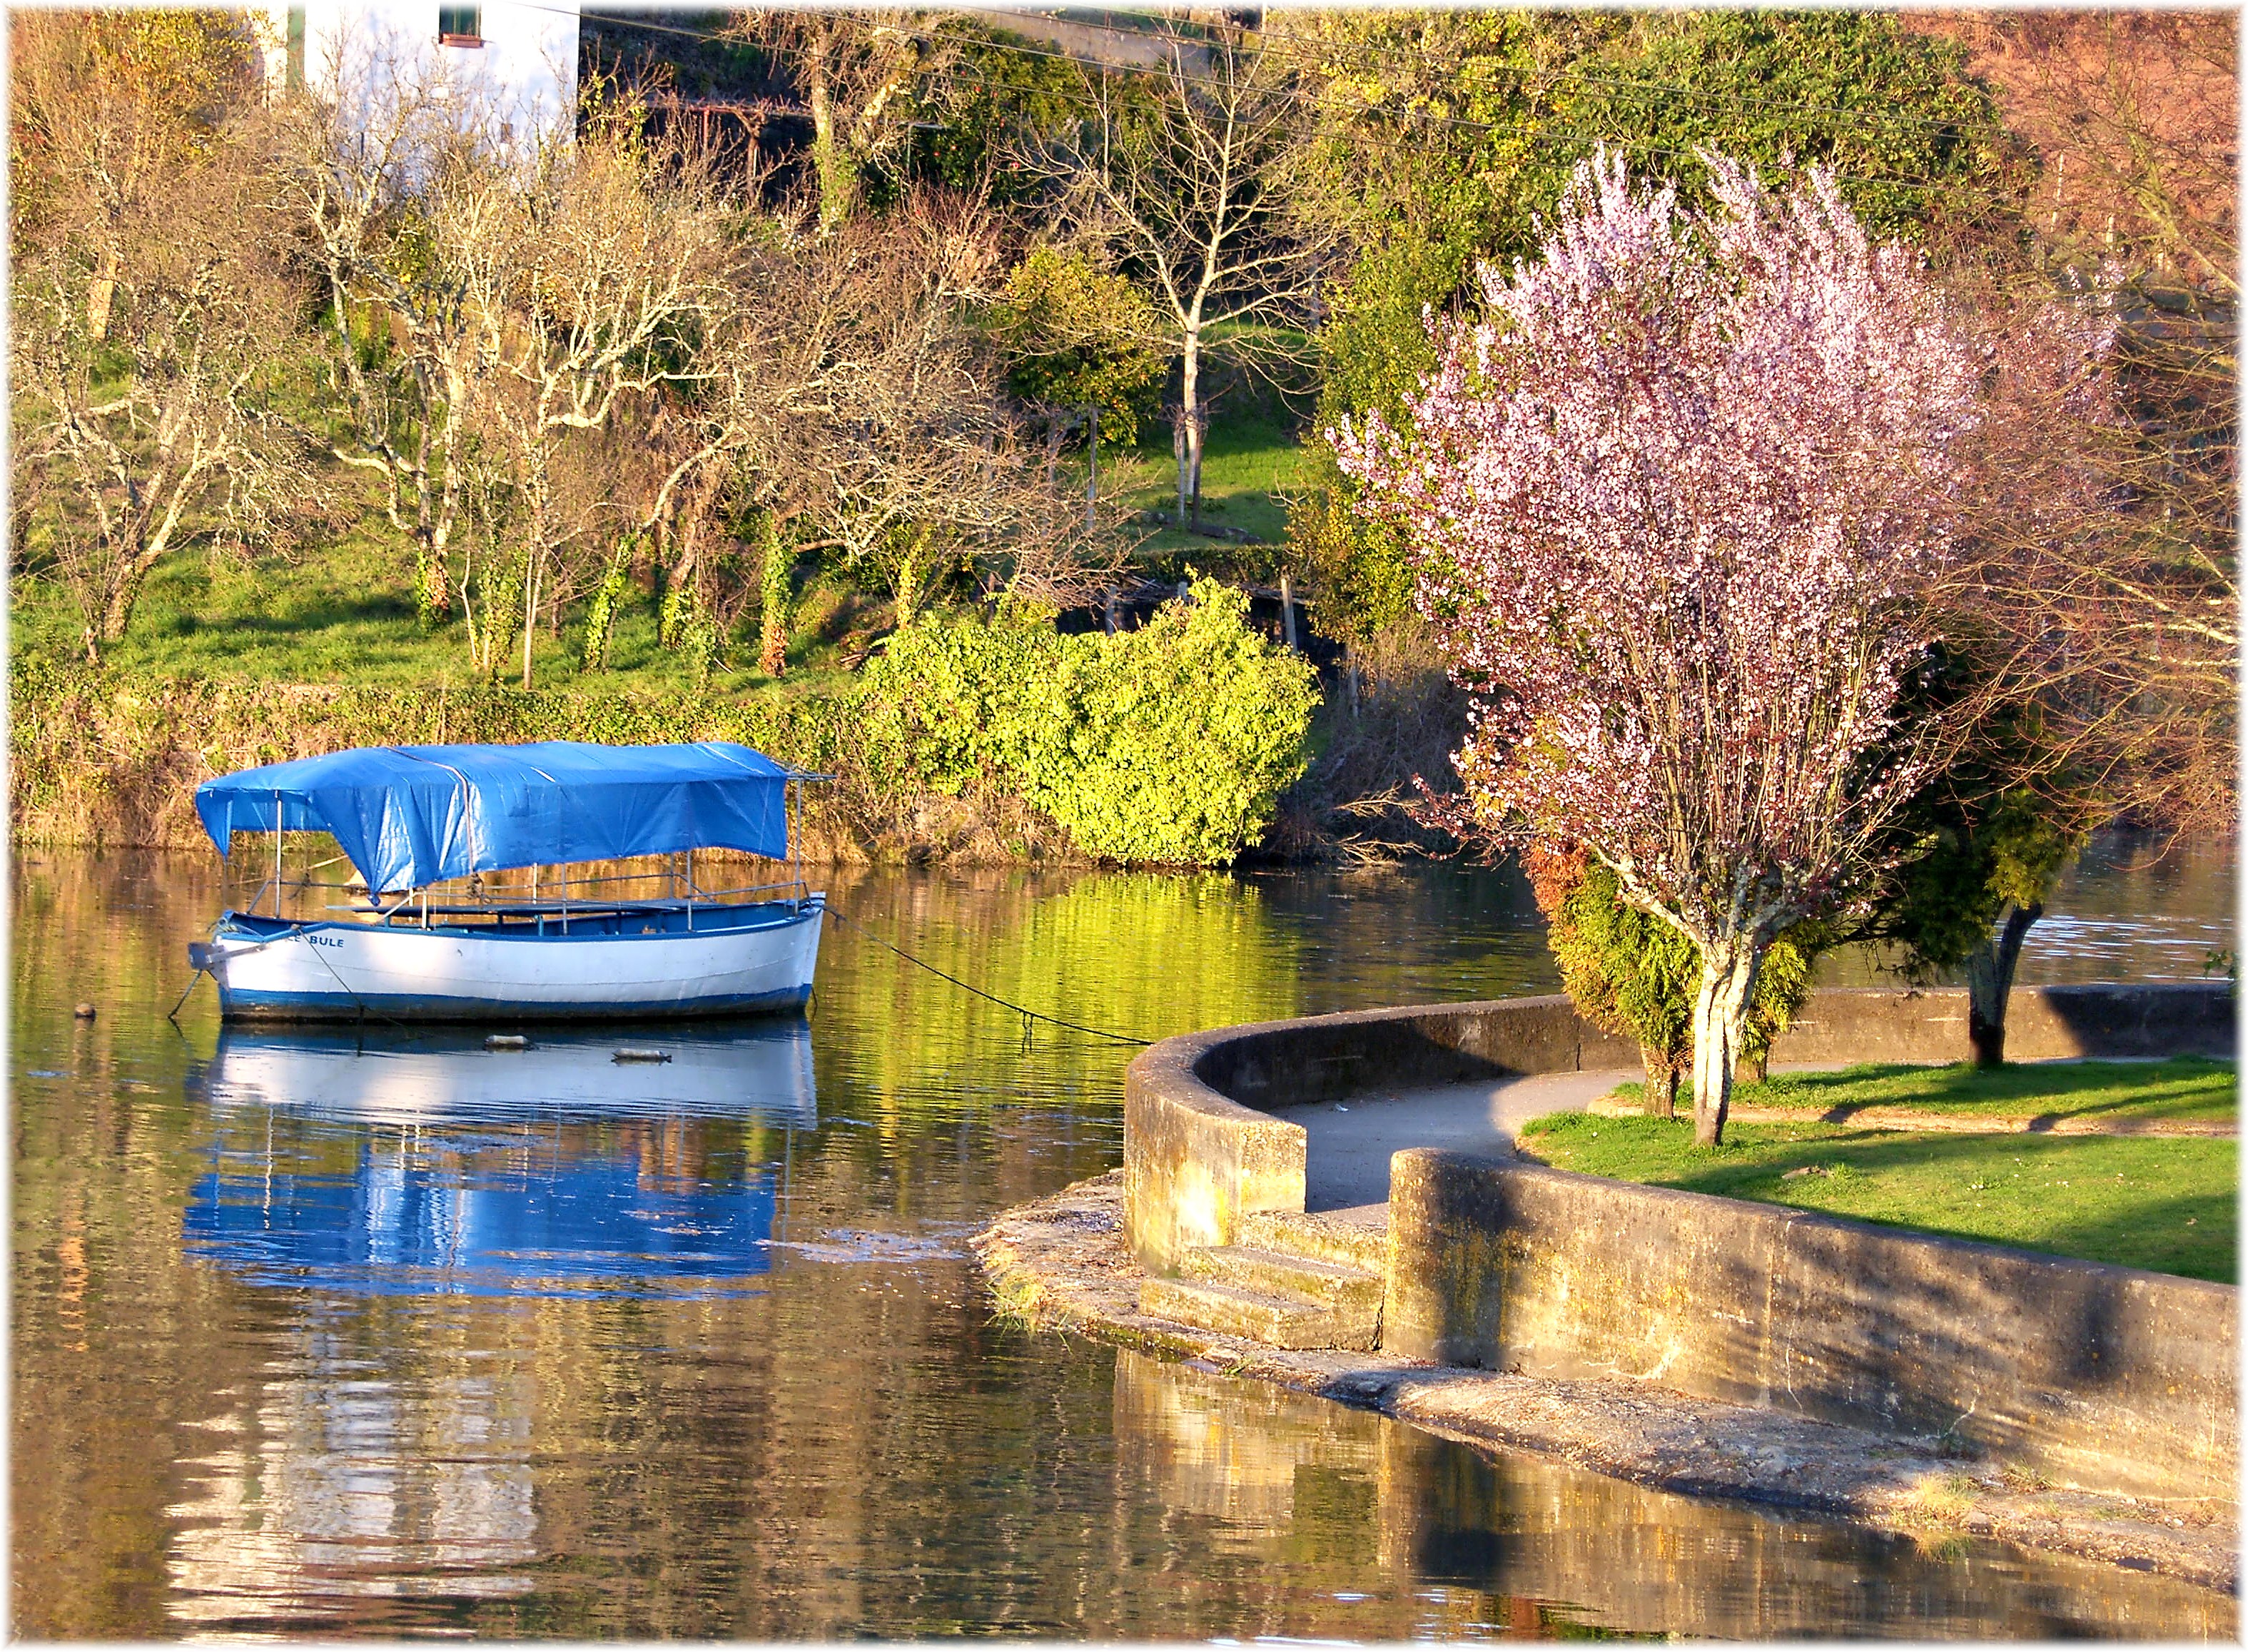
tree, flower, lake, river, canal, pond, reflection, garden, waterway, mygearandme, fish pond, bayou